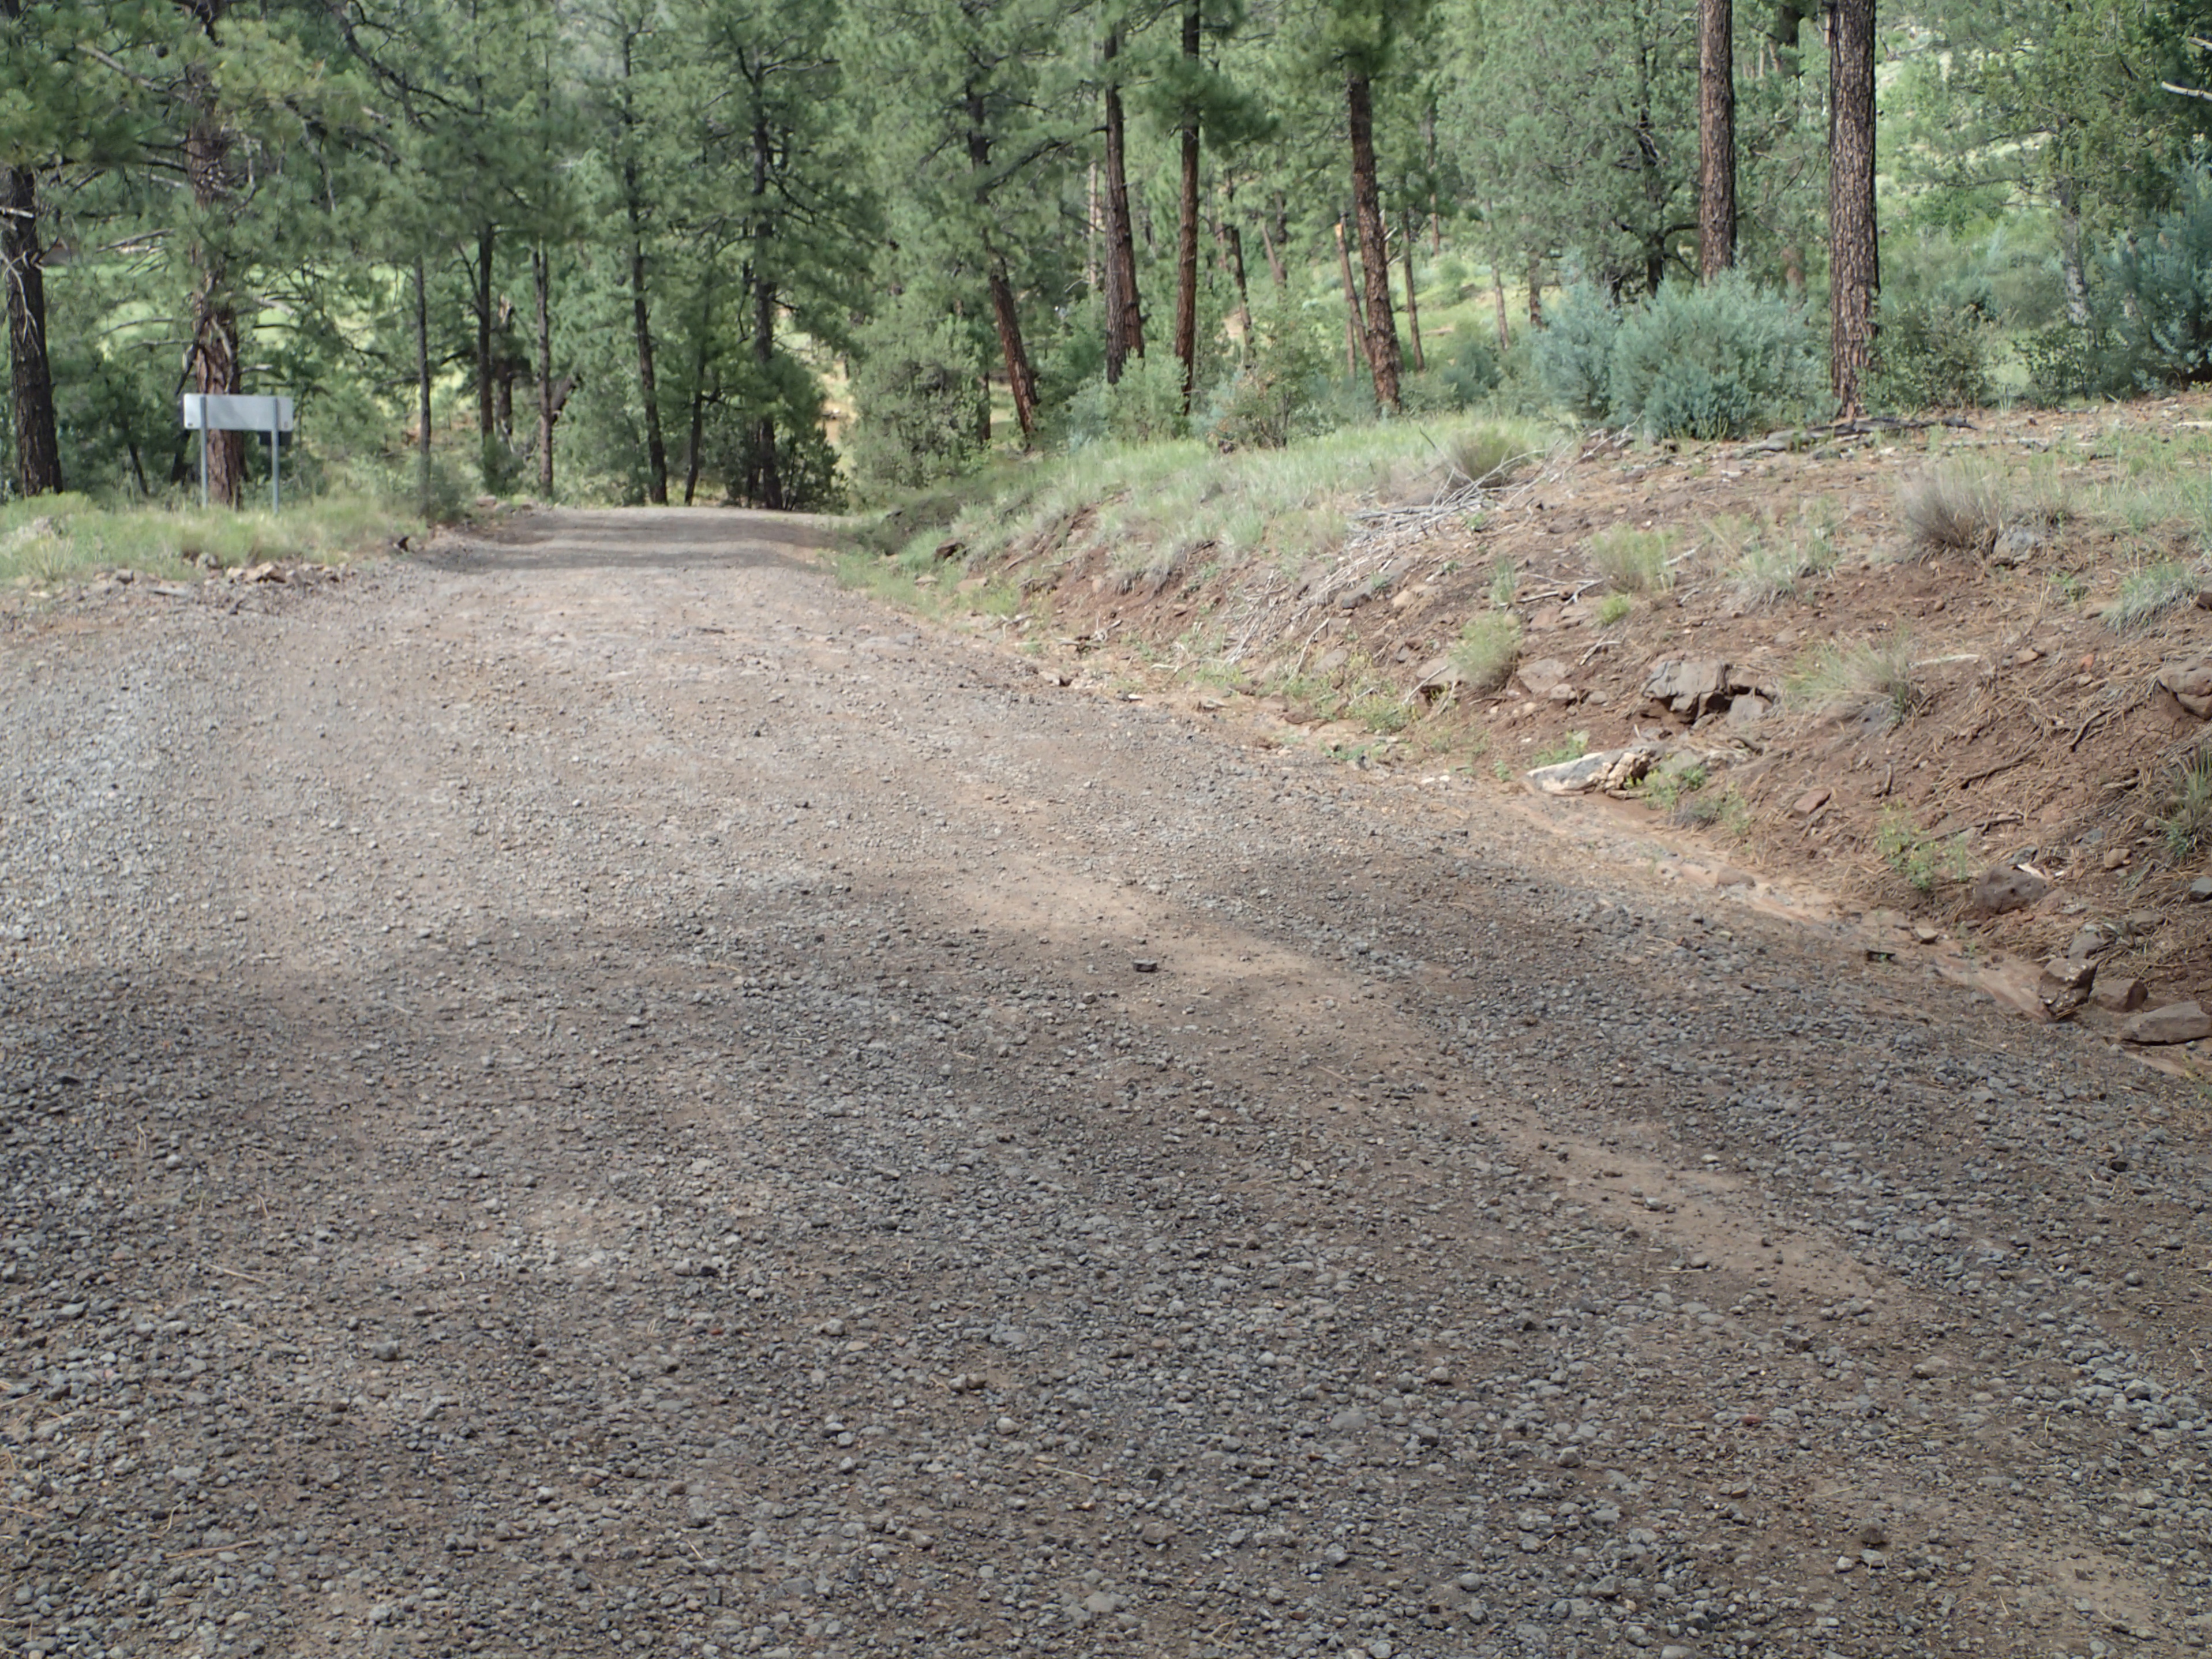
road, trail, asphalt, walkway, dirt road, soil, infrastructure, road surface, nonbuilding structure